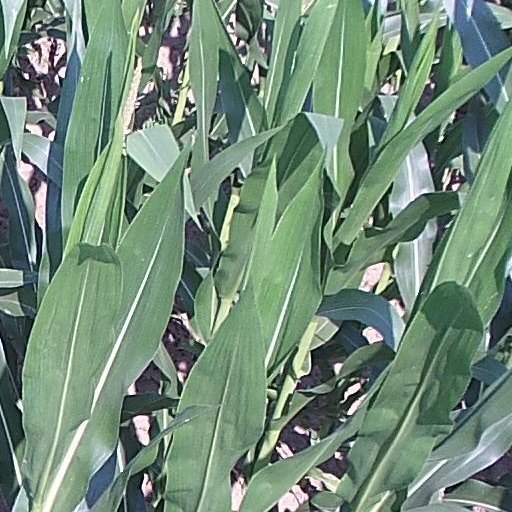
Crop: maize; corn